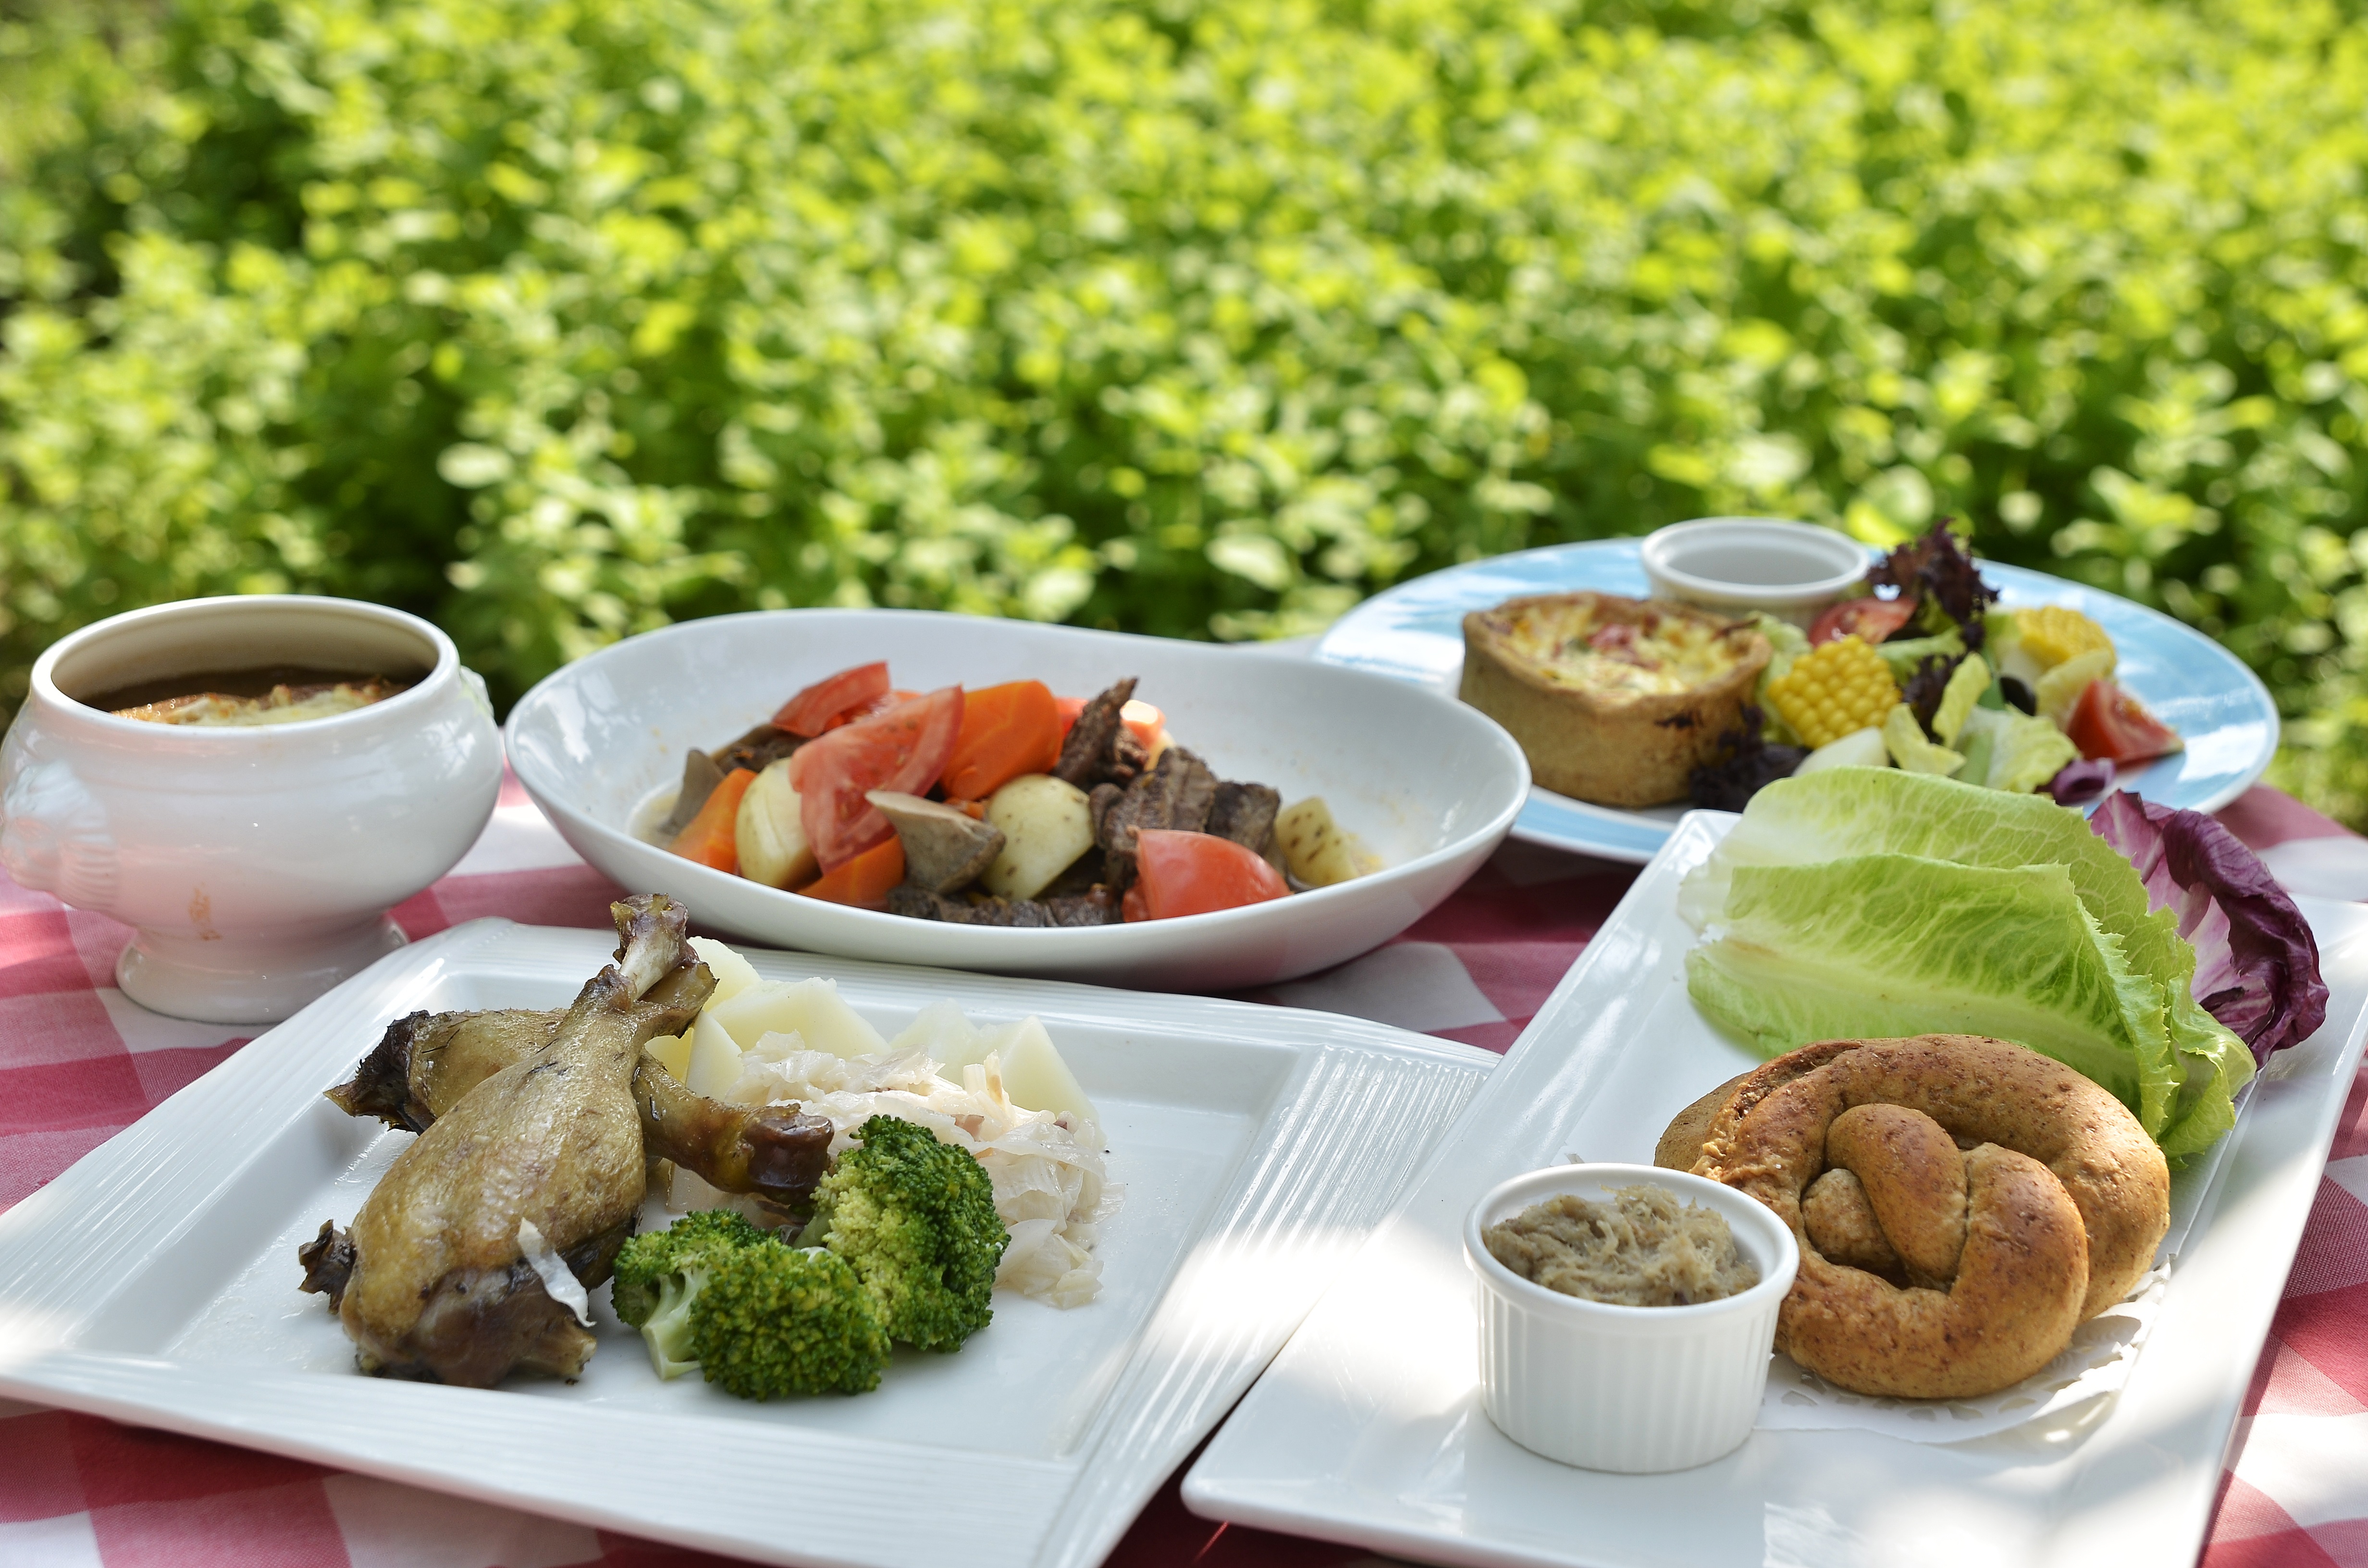
dish, meal, food, lunch, cuisine, delicious, chicken, broccoli, asian food, thanksgiving, dinner, tasty, yummy, foodporn, hors d oeuvre, chinese food